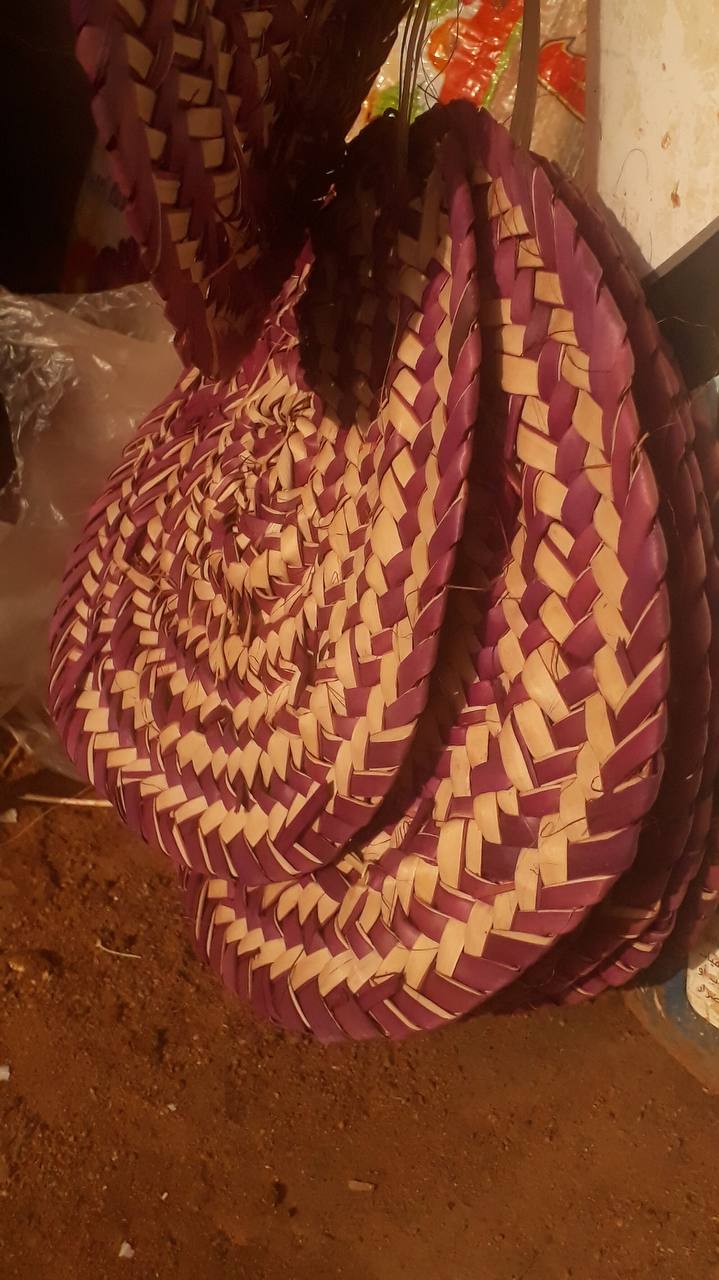
الوصف بالفصحى: مراوح مصنوعة يدويًّا من سعف النخيل و معلقة على حائط
الوصف بالعامية السودانية: هبابات معمولة من السعف و معلقة في حيطة
التصنيف: Local Culture & Objects